Penza Planetarium

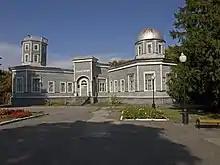
Planetarium in 2016

Penza planetarium is located at Penza Central Park of Culture and Recreation named after V. Belinsky in the building formerly occupied by the Penza Hydrometeorological station. Historical and cultural memorial of local importance. The first planetarium device was installed in 1954.